Hans-Hasso von Veltheim

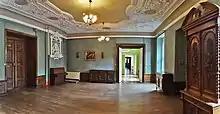
A room at Ostrau

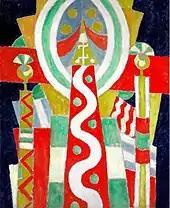
Marsden Hartley: "Light House" (1915), from Veltheim's collection

In 1927 he inherited Ostrau Castle and its large agricultural estate near Halle. He had the castle extensively renovated and furnished with his collections of antiques, expressionist paintings (such as Marsden Hartley's "Light House") as well as ethnological objects from all over the world. Until the Second World War, he turned his home into a meeting place for scientists, writers, artists, esotericists, politicians, musicians, dancers, and numerous visitors from Asia, especially India. Initially his interests revolved around China, which he was never to set foot in and whose art and philosophy he was taught by the Sinologist Richard Wilhelm, but gradually India came to the fore, especially through theosophical and spiritual contacts. Through Annie Besant who called the gigantic grand-seigneur „my crusader“, he came close to theosophy, especially to the "world savior", whom she temporarily postulated, Jiddu Krishnamurti, who stayed in Ostrau for a week in 1931. But he also maintained good contacts with influential politicians of the Weimar Republic, such as the President of the Reichstag Paul Löbe and a number of cabinet ministers, as well as with domestic and foreign diplomats who visited and invited him. The papal nuntius (and later pope Pius XII) Eugenio Pacelli was known to him from his Munich and Berlin times.